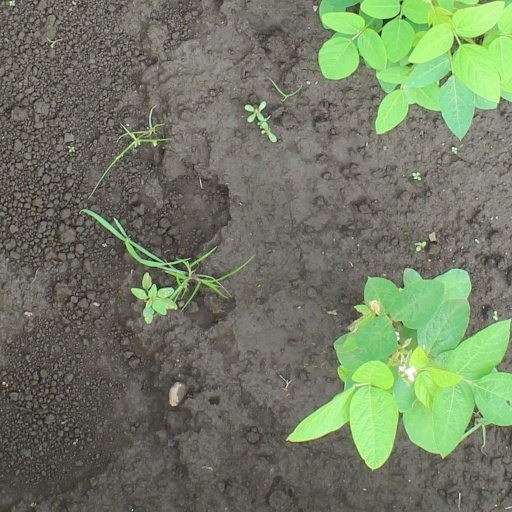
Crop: soybean